Namsadang

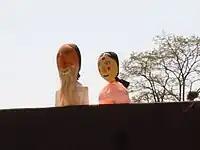
Puppets used for "deolmi"

"Deolmi" or puppet play is played last. It is also known as ""kkokdugaksi noreum"", which comprises the three words: "kkokdu" (puppet), "gaksi" (maiden) and noreum ("nori", performance). In addition, the puppetry is called ""bakcheomji noreum"" and ""hongdongji nori"", all of which are named after the main characters in the play. In Korea, puppet plays appeared first in the early age of the Silla period (BC 57 – 935 AD). All the other puppet plays disappeared later, but "deolmi" survives and has been brought down through generations. Its main story is about the resistance against the dominant aristocratic class and satirizes corrupt Buddhist priests. So the play appealed to the commoners and the poor public, which perhaps explains its popularity, and ultimately why it has survived so many years. It was designated as Important Intangible Cultural Property before the other parts of the "namsadang nori".